English criminal law

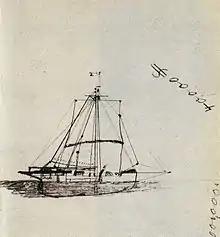
Sketch of the "Mignonette" by Tom Dudley from "R v Dudley and Stephens"

Insanity is a deranged state of mind, and consequently no defence to strict liability crimes, where "mens rea" not is a requirement. An old case which lays down typical rules on insanity is "M'Naghten's case" where a man suffering extreme paranoia believed the Tory party of the United Kingdom, were persecuting him. He wanted to shoot and kill Prime Minister Sir Robert Peel, but got Peel's secretary in the back instead. Mr M'Naghten was found to be insane, and instead of prison, put in a mental hospital. The case produced the rules that a person is presumed to be sane and responsible, unless it is shown that (1) he was laboring under such a defect of reason (2) from disease of the mind (3) as not to know the nature and quality of the act he was doing, or if he did know it, that he did not know he was doing what was wrong. These elements must be proven present on the balance of probabilities.